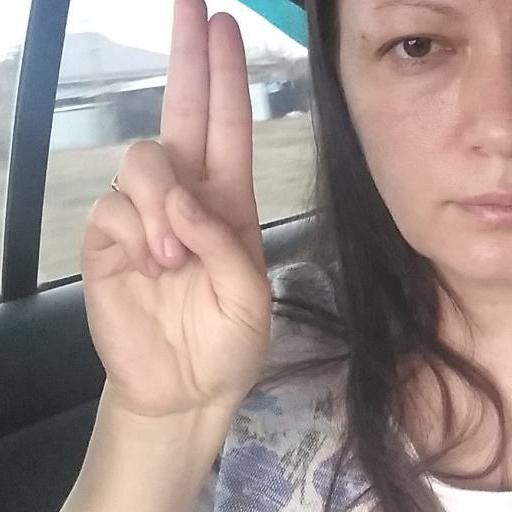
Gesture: two_up